Norbert Hofer

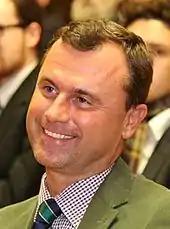
Hofer in 2014

Hofer is in his second marriage and has four children – two daughters, Anna-Sophie and Vivien and two sons, Yanik and Jeremie. He was raised as a Catholic but converted to Protestantism; his wife and children are Catholic. His main residence is in southern Burgenland.